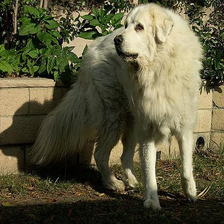
Species: dog
Breed: great pyrenees